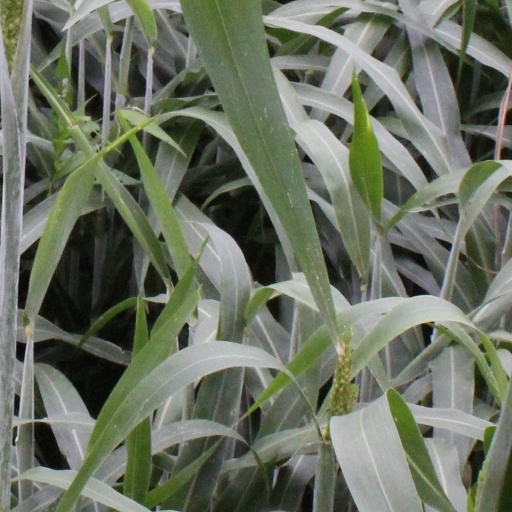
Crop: sorghum